Sidewalls

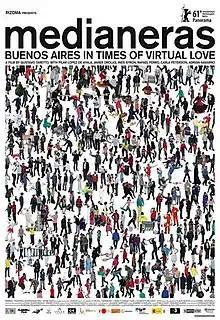
Theatrical release poster

Sidewalls is a 2011 romantic comedy-drama film written and directed by Gustavo Taretto. The film is an international co-production of Argentina, Germany and Spain.